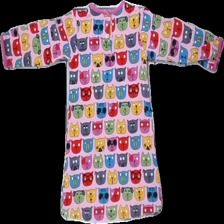
View: back
Type: Top
Category: Children
Brand: Not in the list
Brand text on label: Viller valla
Colors: Pink, Green, Red, Yellow, Blue, Multicolor
Material: 100% bomull
Pattern: Other
Cut: C-collar
Size: 80
Season: All
Stains: Minor
Damage: små smuts fläckar
Damage location: bottom left
Price range: <50
Recommended usage: Reuse
Description: top med tryck